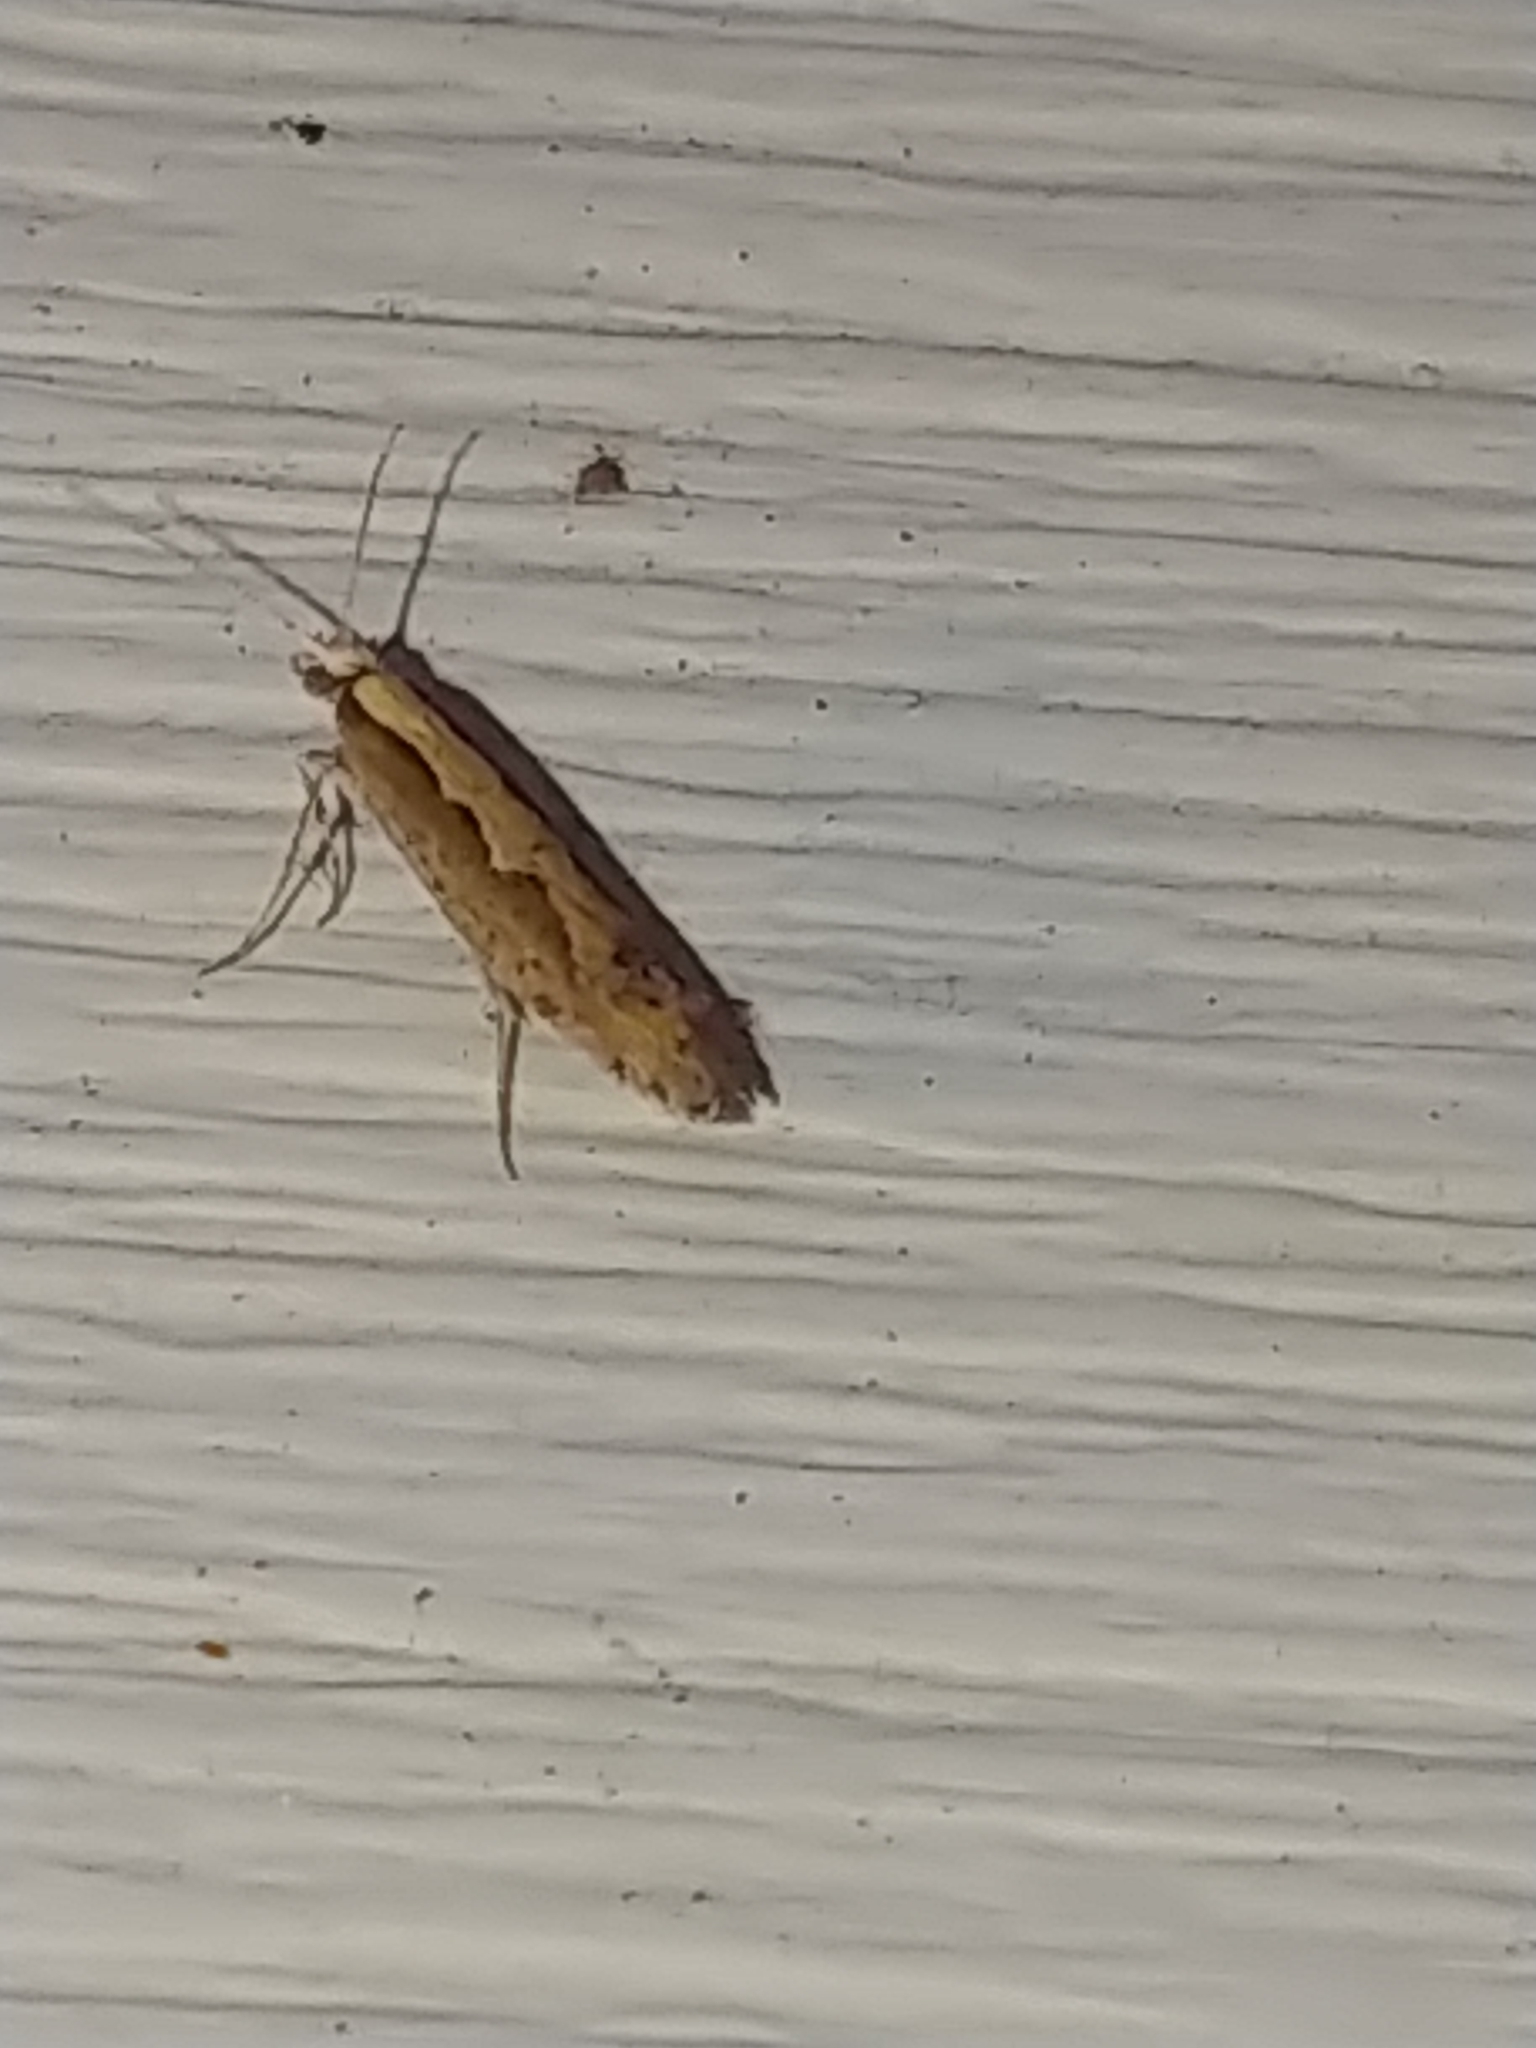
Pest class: diamondback_moth